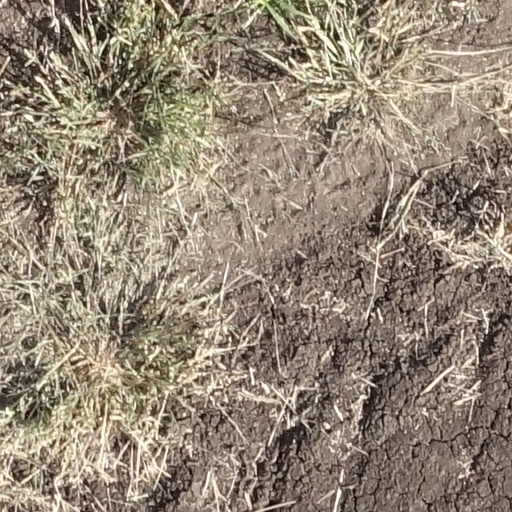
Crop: sorghum